Jerzy Broniec

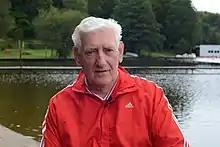

Jerzy Broniec (born 6 February 1944) is a Polish former rower. He competed at the 1968 Summer Olympics, 1972 Summer Olympics and the 1976 Summer Olympics.